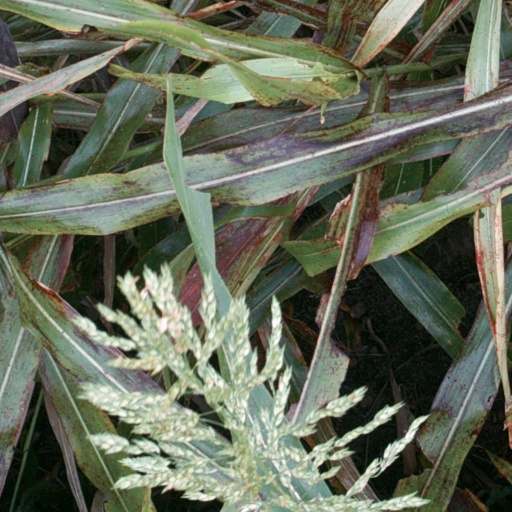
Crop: sorghum